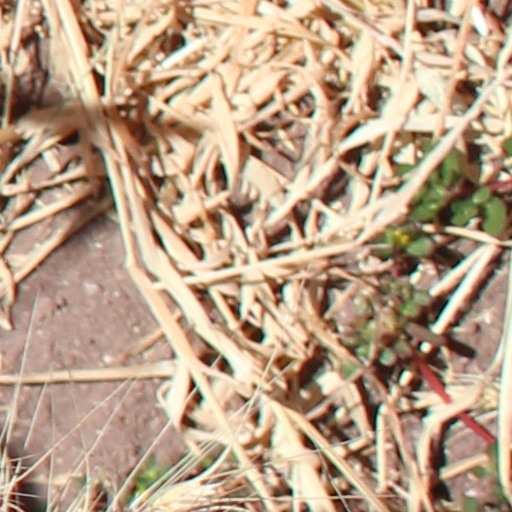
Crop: wheat